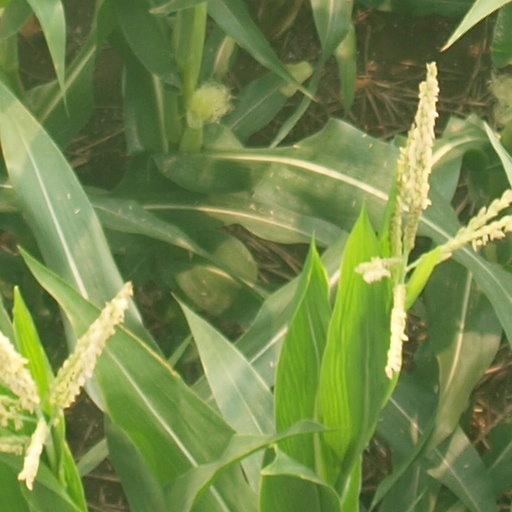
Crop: maize; corn